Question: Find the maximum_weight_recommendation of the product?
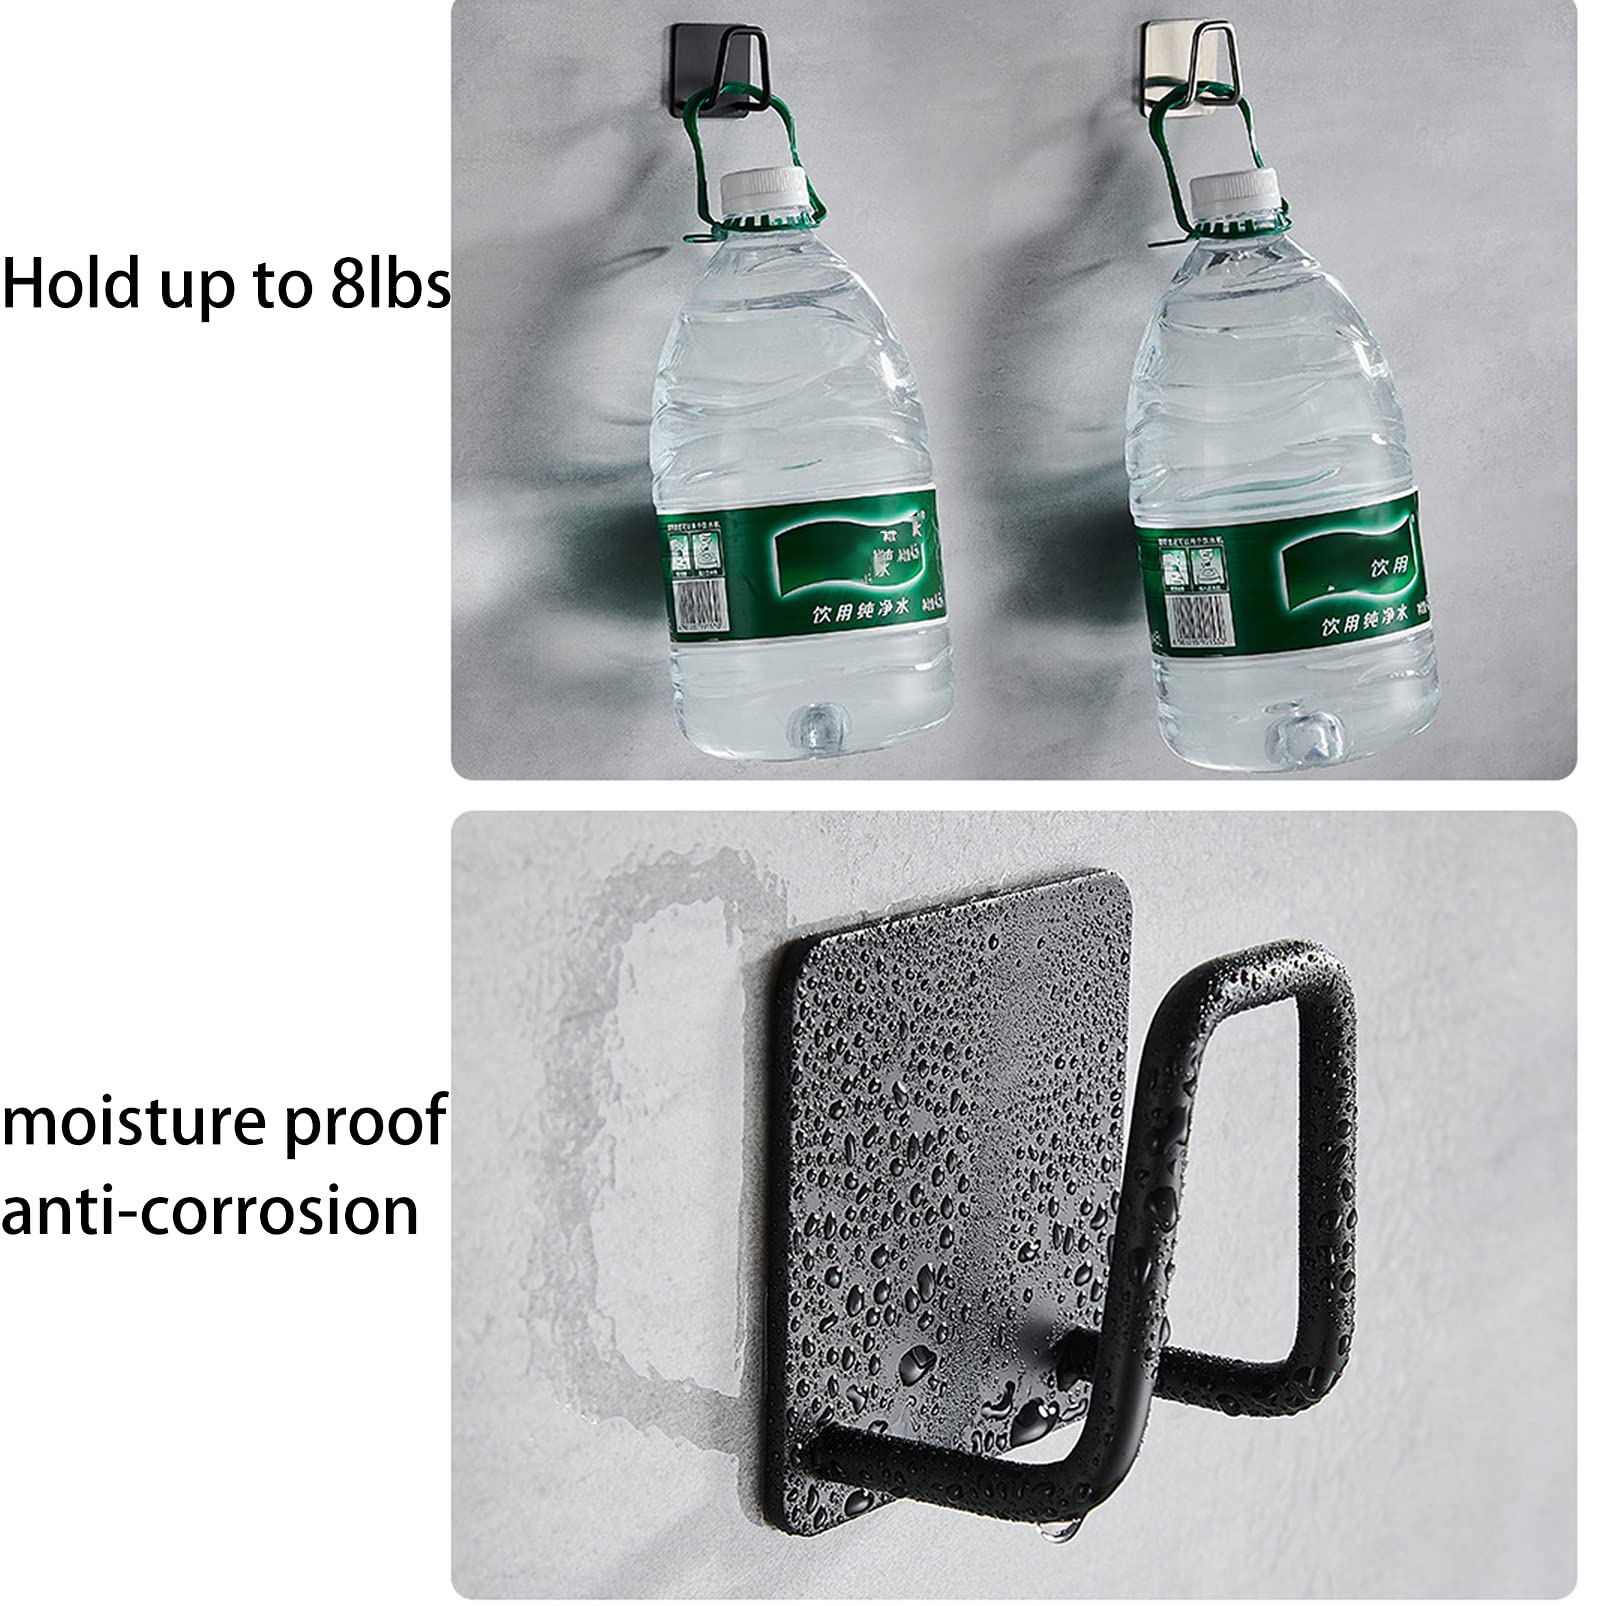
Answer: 8.0 pound